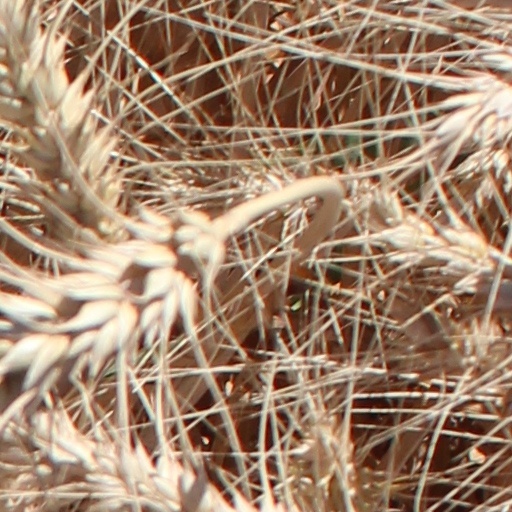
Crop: wheat